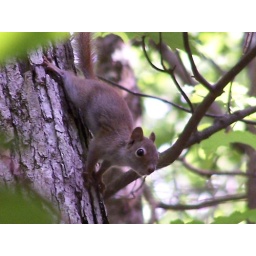
While walking on a trail to go fishing in Florence, this red squirrel loudly protested my presense in its territory.